James J. Archer (Maryland politician)

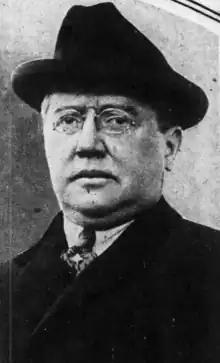
Archer in 1917

James J. Archer (July 12, 1860 – May 24, 1921) was an American politician and lawyer. He served in the Maryland Senate from 1914 to 1917.